Disability in the arts

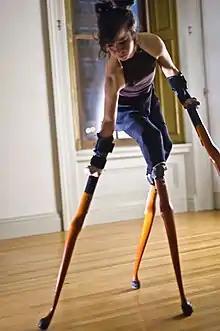
Lisa Bufano performing on her signature orange Queen Anne table legs

The physically integrated dance movement is part of the disability culture movement, which recognizes the first-person experience of disability. This means disability is integrated not as a medical model construct but as a social phenomenon, through artistic, literary, and other creative means.